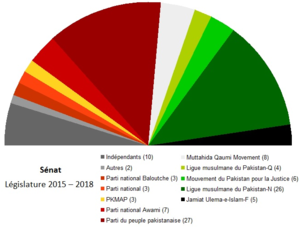
Législature 2015-2018 du Sénat pakistanais
Mian Raza Rabbani, né le 23 juillet 1953 à Lahore, est un homme politique et constitutionnaliste pakistanais. Membre du Parti du peuple pakistanais, il est le président du Sénat de mars 2015 à mars 2018.
Le Sénat du Pakistan est la chambre haute du Parlement du Pakistan, le parlement bicaméral. Avec l'Assemblée nationale, il forme l'organe législatif fédéral alors que les assemblées provinciales forment les organes législatifs fédérés.
La vie politique pakistanaise est influencée par divers partis politiques, qui ont évolué au cours d'une vie démocratique ou au cours des différents régimes militaires qui ont été au pouvoir. Les principaux partis politiques connaissent souvent des dissensions plus ou moins importantes, ce qui a conduit à la multiplication du nombre de partis.